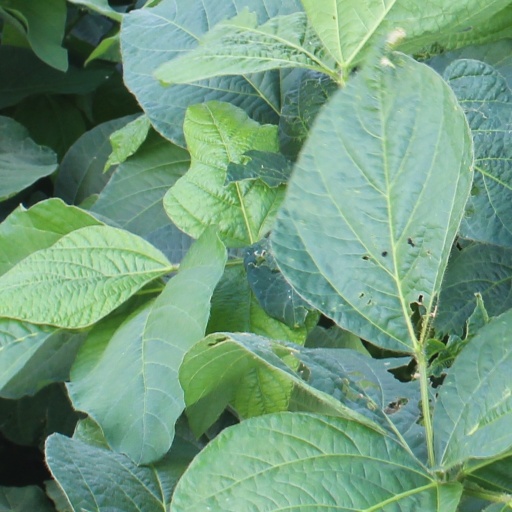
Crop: soybean